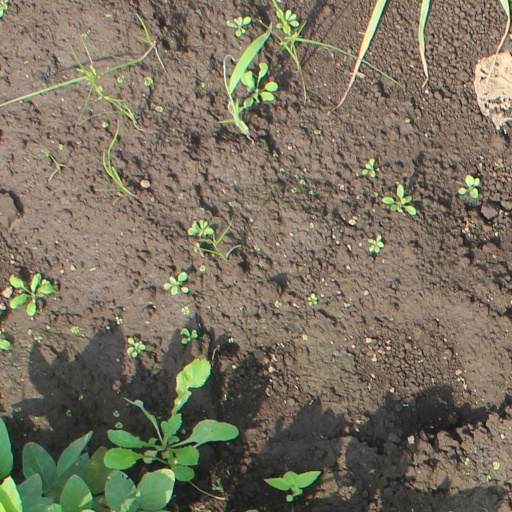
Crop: soybean